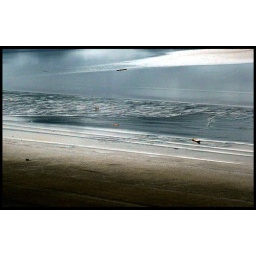
Quiet beach with pearl-grey sand of Polakay beach in Pola, Or. Mindoro, Philippines.